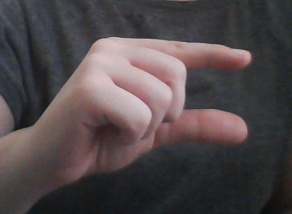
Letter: dal